Merrie England (opera)

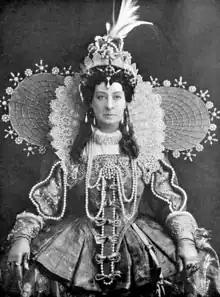
middle-aged white woman in elaborate 17th-century costume, staring balefully at the viewer

Merrie England is an English comic opera in two acts by Edward German to a libretto by Basil Hood. The patriotic story concerns love and rivalries at the court of Queen Elizabeth I, when a love letter sent by Sir Walter Raleigh to one of Queen Elizabeth's ladies-in-waiting, Bessie Throckmorton, ends up in the hands of the Queen. Well-known songs from the opera include "O Peaceful England", "The Yeomen of England" and "Dan Cupid hath a Garden".